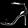
Label: Sandal